Germanos Zapheiropoulos

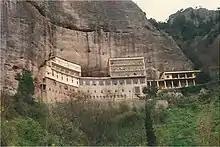
Monastery of Mega Spilaion

At around 1800 he found himself in Thessaloniki where he worked for two years as a teacher. He later went to Belgrade where he worked as a teacher while promoting the Greek uprising. The Ottoman authorities expelled him from the city and, subsequently, he went to the Danubian Principalities. He remained there for two years where he learnt the Aromanian language. In the end, he was also expelled from there by the Turkish authorities due to his nationalistic action. He returned to Mega Spilaio and, subsequently, departed for pilgrimage to Jerusalem. At a later date, he travelled to Constantinople, where he was already known for his wisdom. The Holy Synod of the Patriarchate first elected him Bishop of Sebasteia and later, under Patriarch Gregory V (1806-1808), in March 1807, elected him successor of Germanos of Christianopolis (1793-1807).